Gold repatriation

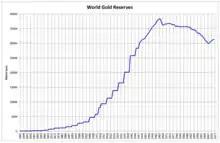
World Gold Reserves from 1845 to 2013, in tonnes.

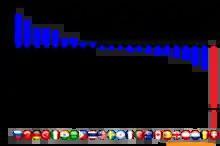
Changes in central bank gold reserves by country 1993-2014. Switzerland sold three times more gold than any other country.

Before 2012, the Central Bank of Venezuela, Banco Central de Venezuela (BCV), held about 211 tons of its 365 tons of gold reserves in American, European, and Canadian banks. In January 2012, however, Venezuela completed the move of 160 tons of gold bars (valued at about $9 billion) back home. The operation was ordered by President Hugo Chávez in August 2011 and was overseen by Central Bank chair Nelson Merentes.